French Vermonters

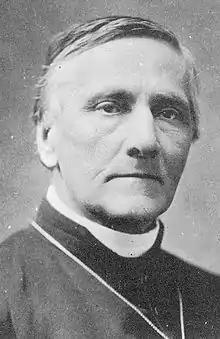
Louis de Goesbriand, a native of France, served as Catholic bishop of Burlington for more than forty years.

Ludger Duvernay, a political refugee, founded the first French-language newspaper in New England, "Le Patriote canadien", in Burlington in 1839. A strong critic of the British administration of Lower Canada, the paper appeared for six months. Later attempts to publish francophone papers also struggled with financial viability. The most successful was "Le Protecteur canadien", founded by Antoine Moussette and Father Zéphirin Druon in St. Albans in 1868. "L'Avenir national" succeeded it in 1871; it appeared until 1872. The limited means of migrants and their geographical dispersal were factors in the challenges faced by francophone newspapers in northern New England.